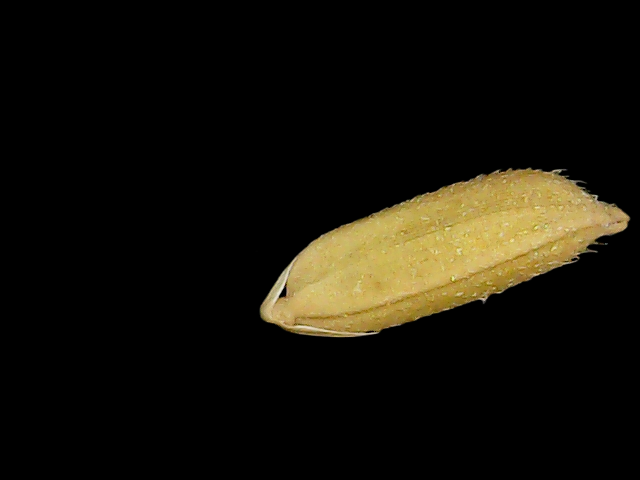
Rice variety: Binadhan17